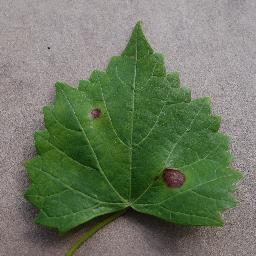
Label: Grape___Black_rot